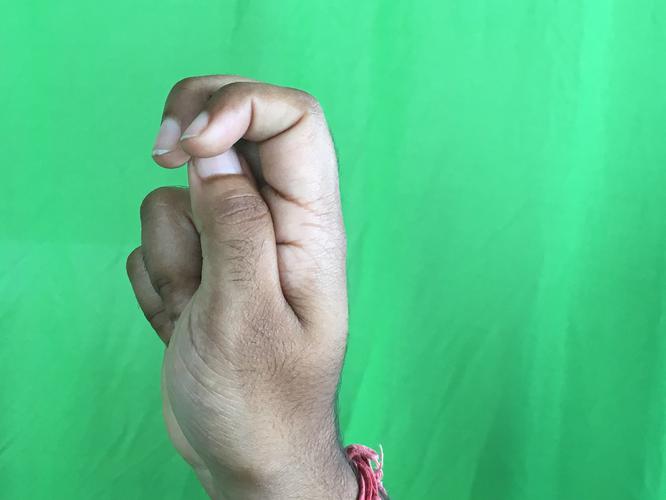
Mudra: Katakamukha_2
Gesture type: single_hand